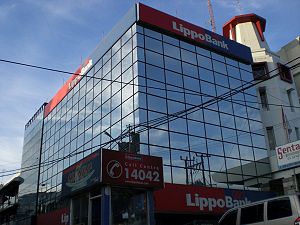
Lippo Group
En Lippo Bank-bygning i Makassar.
Corner view of a rectangular building which displays the sign "Lippo Bank"
Lippo Group er et indonesisk konglomerat. Det er etableret af Mochtar Riady i 1950.